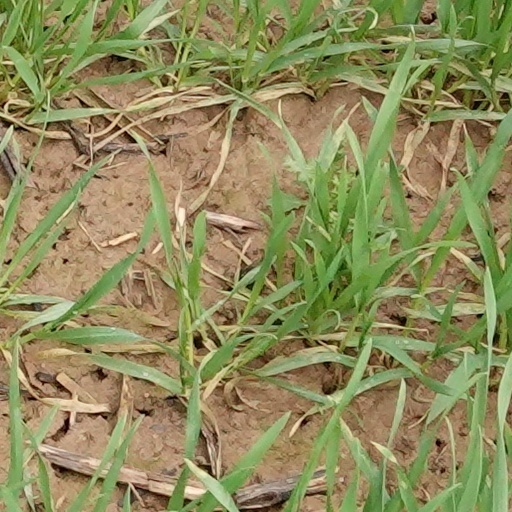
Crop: wheat